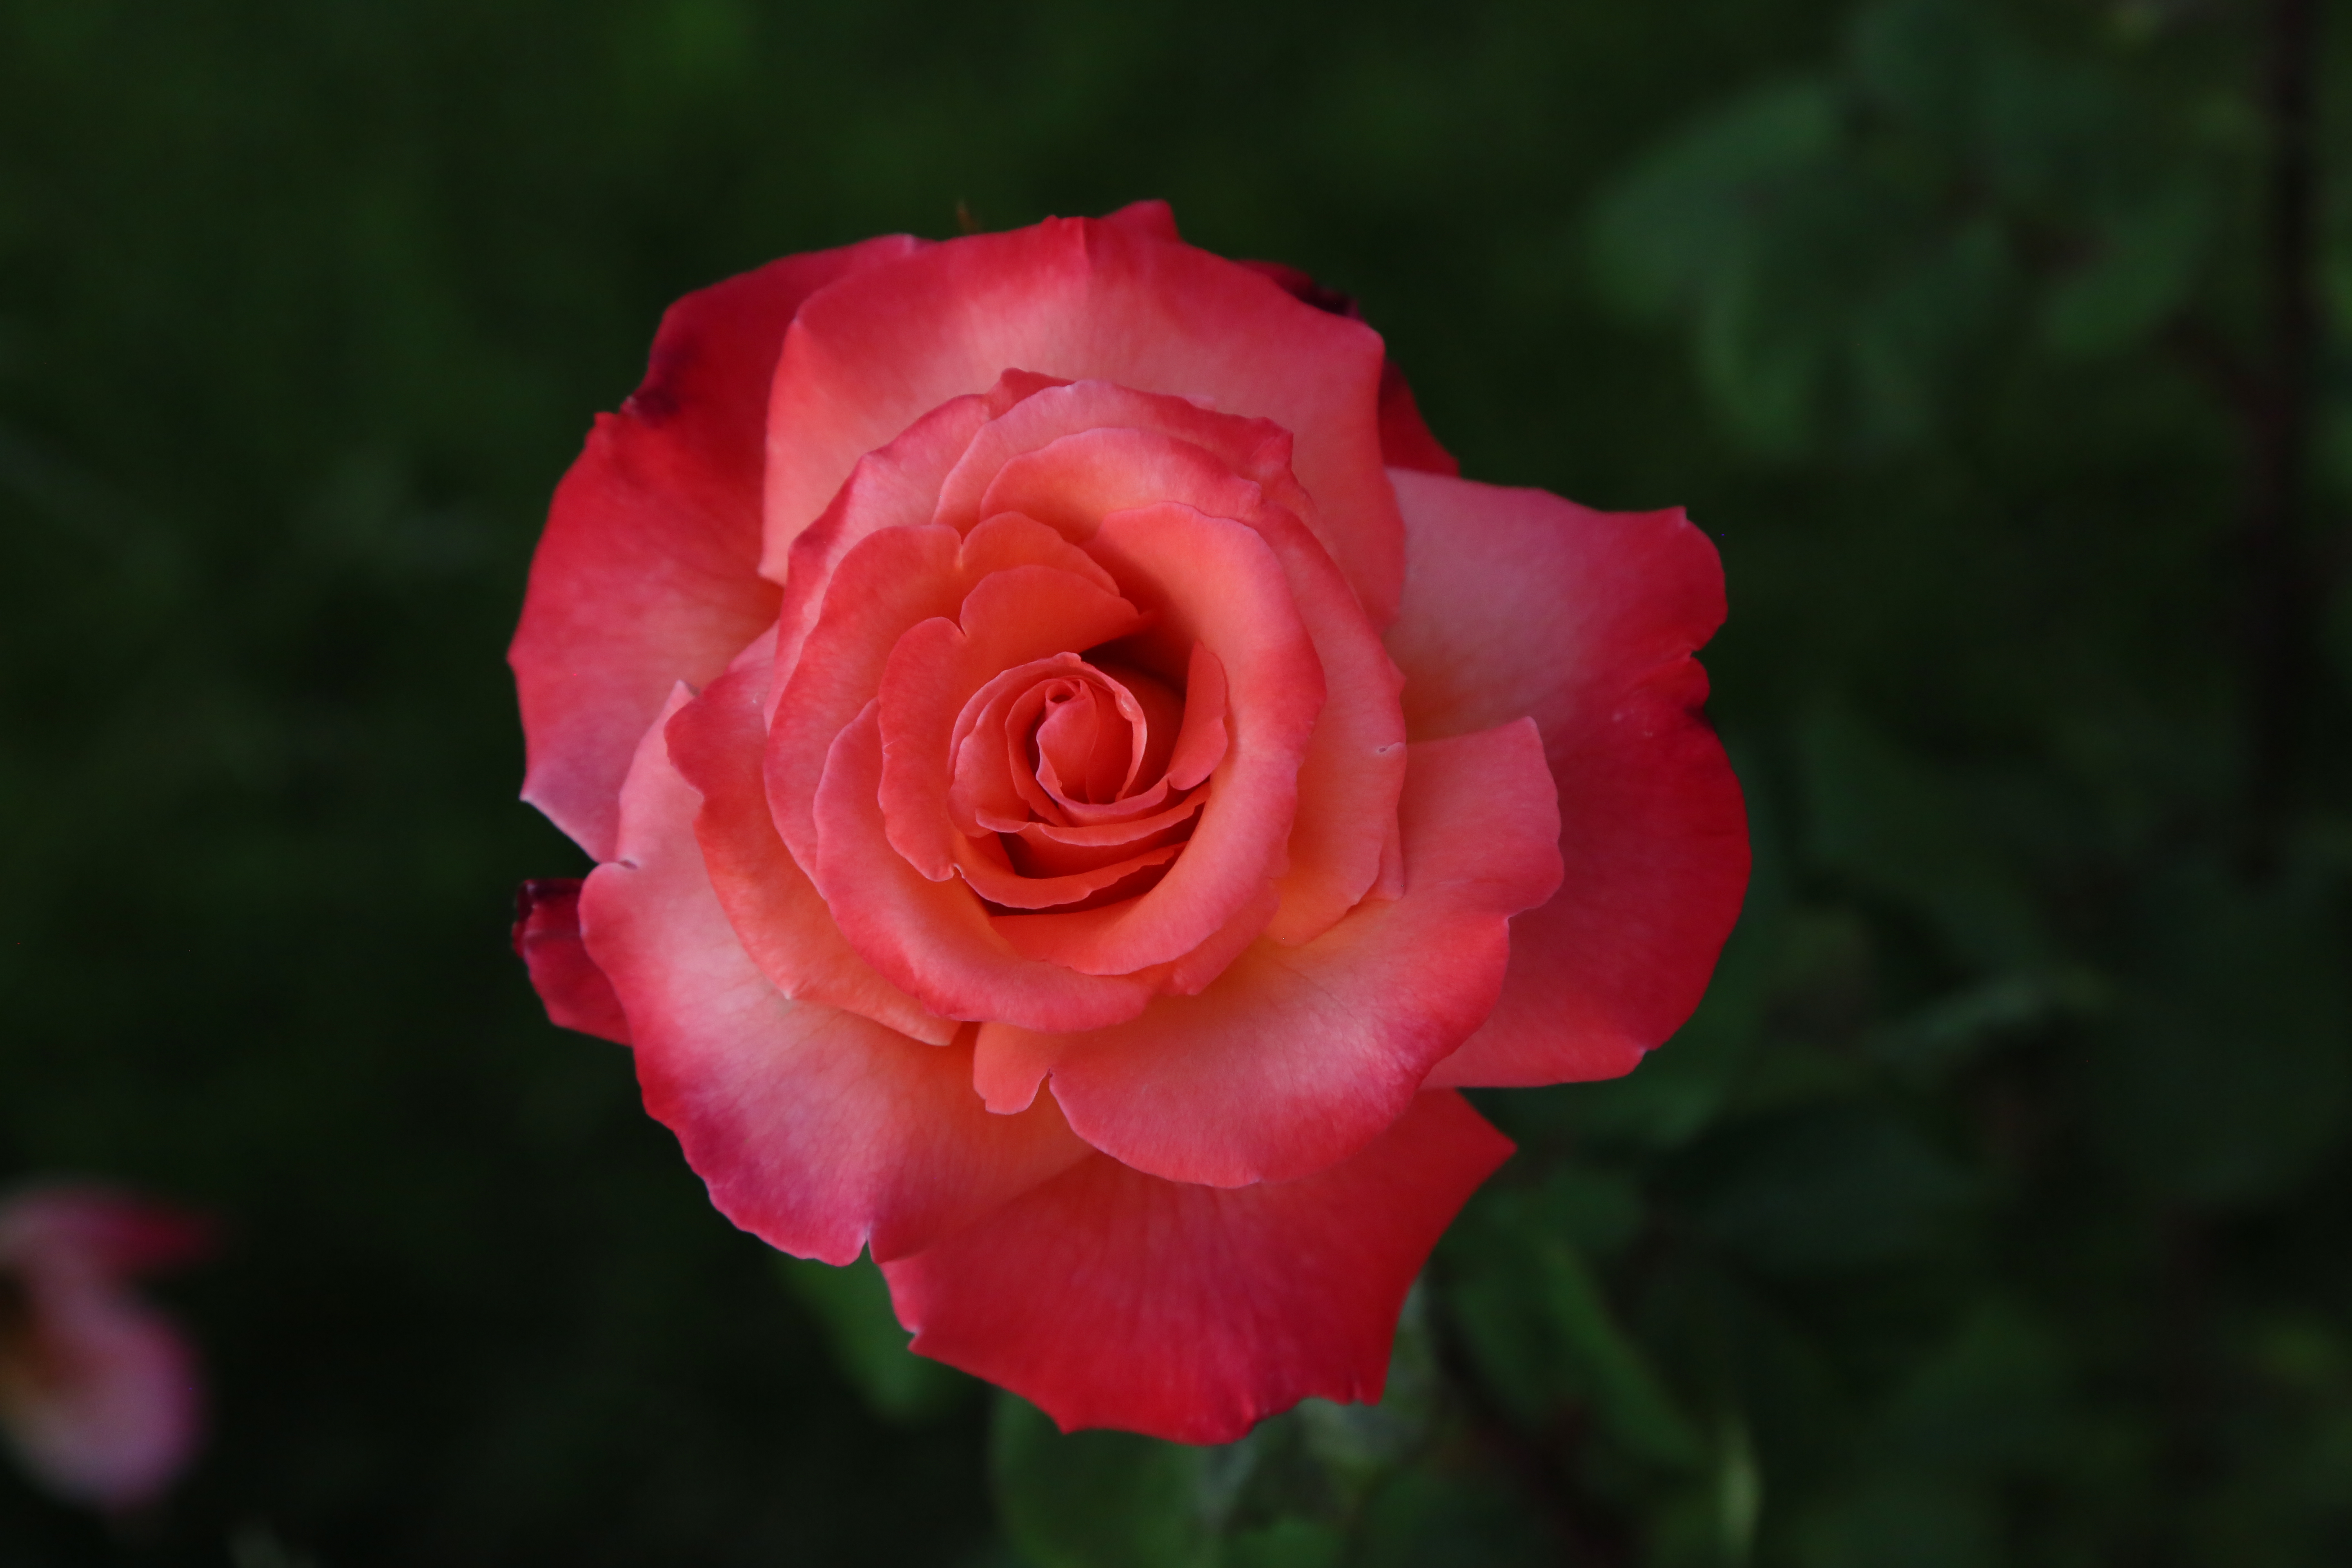
rose, nature, spring, plant, love, colorful, flower, flowering plant, Julia child rose, garden roses, petal, pink, red, floribunda, rose family, Hybrid tea rose, natural environment, botany, rose order, close up, rosa centifolia, china rose, camellia, leaf, japanese camellia, theaceae, plant stem, photography, begonia, annual plant, rosa wichuraiana, macro photography, wildflower, perennial plant, pink family, herbaceous plant